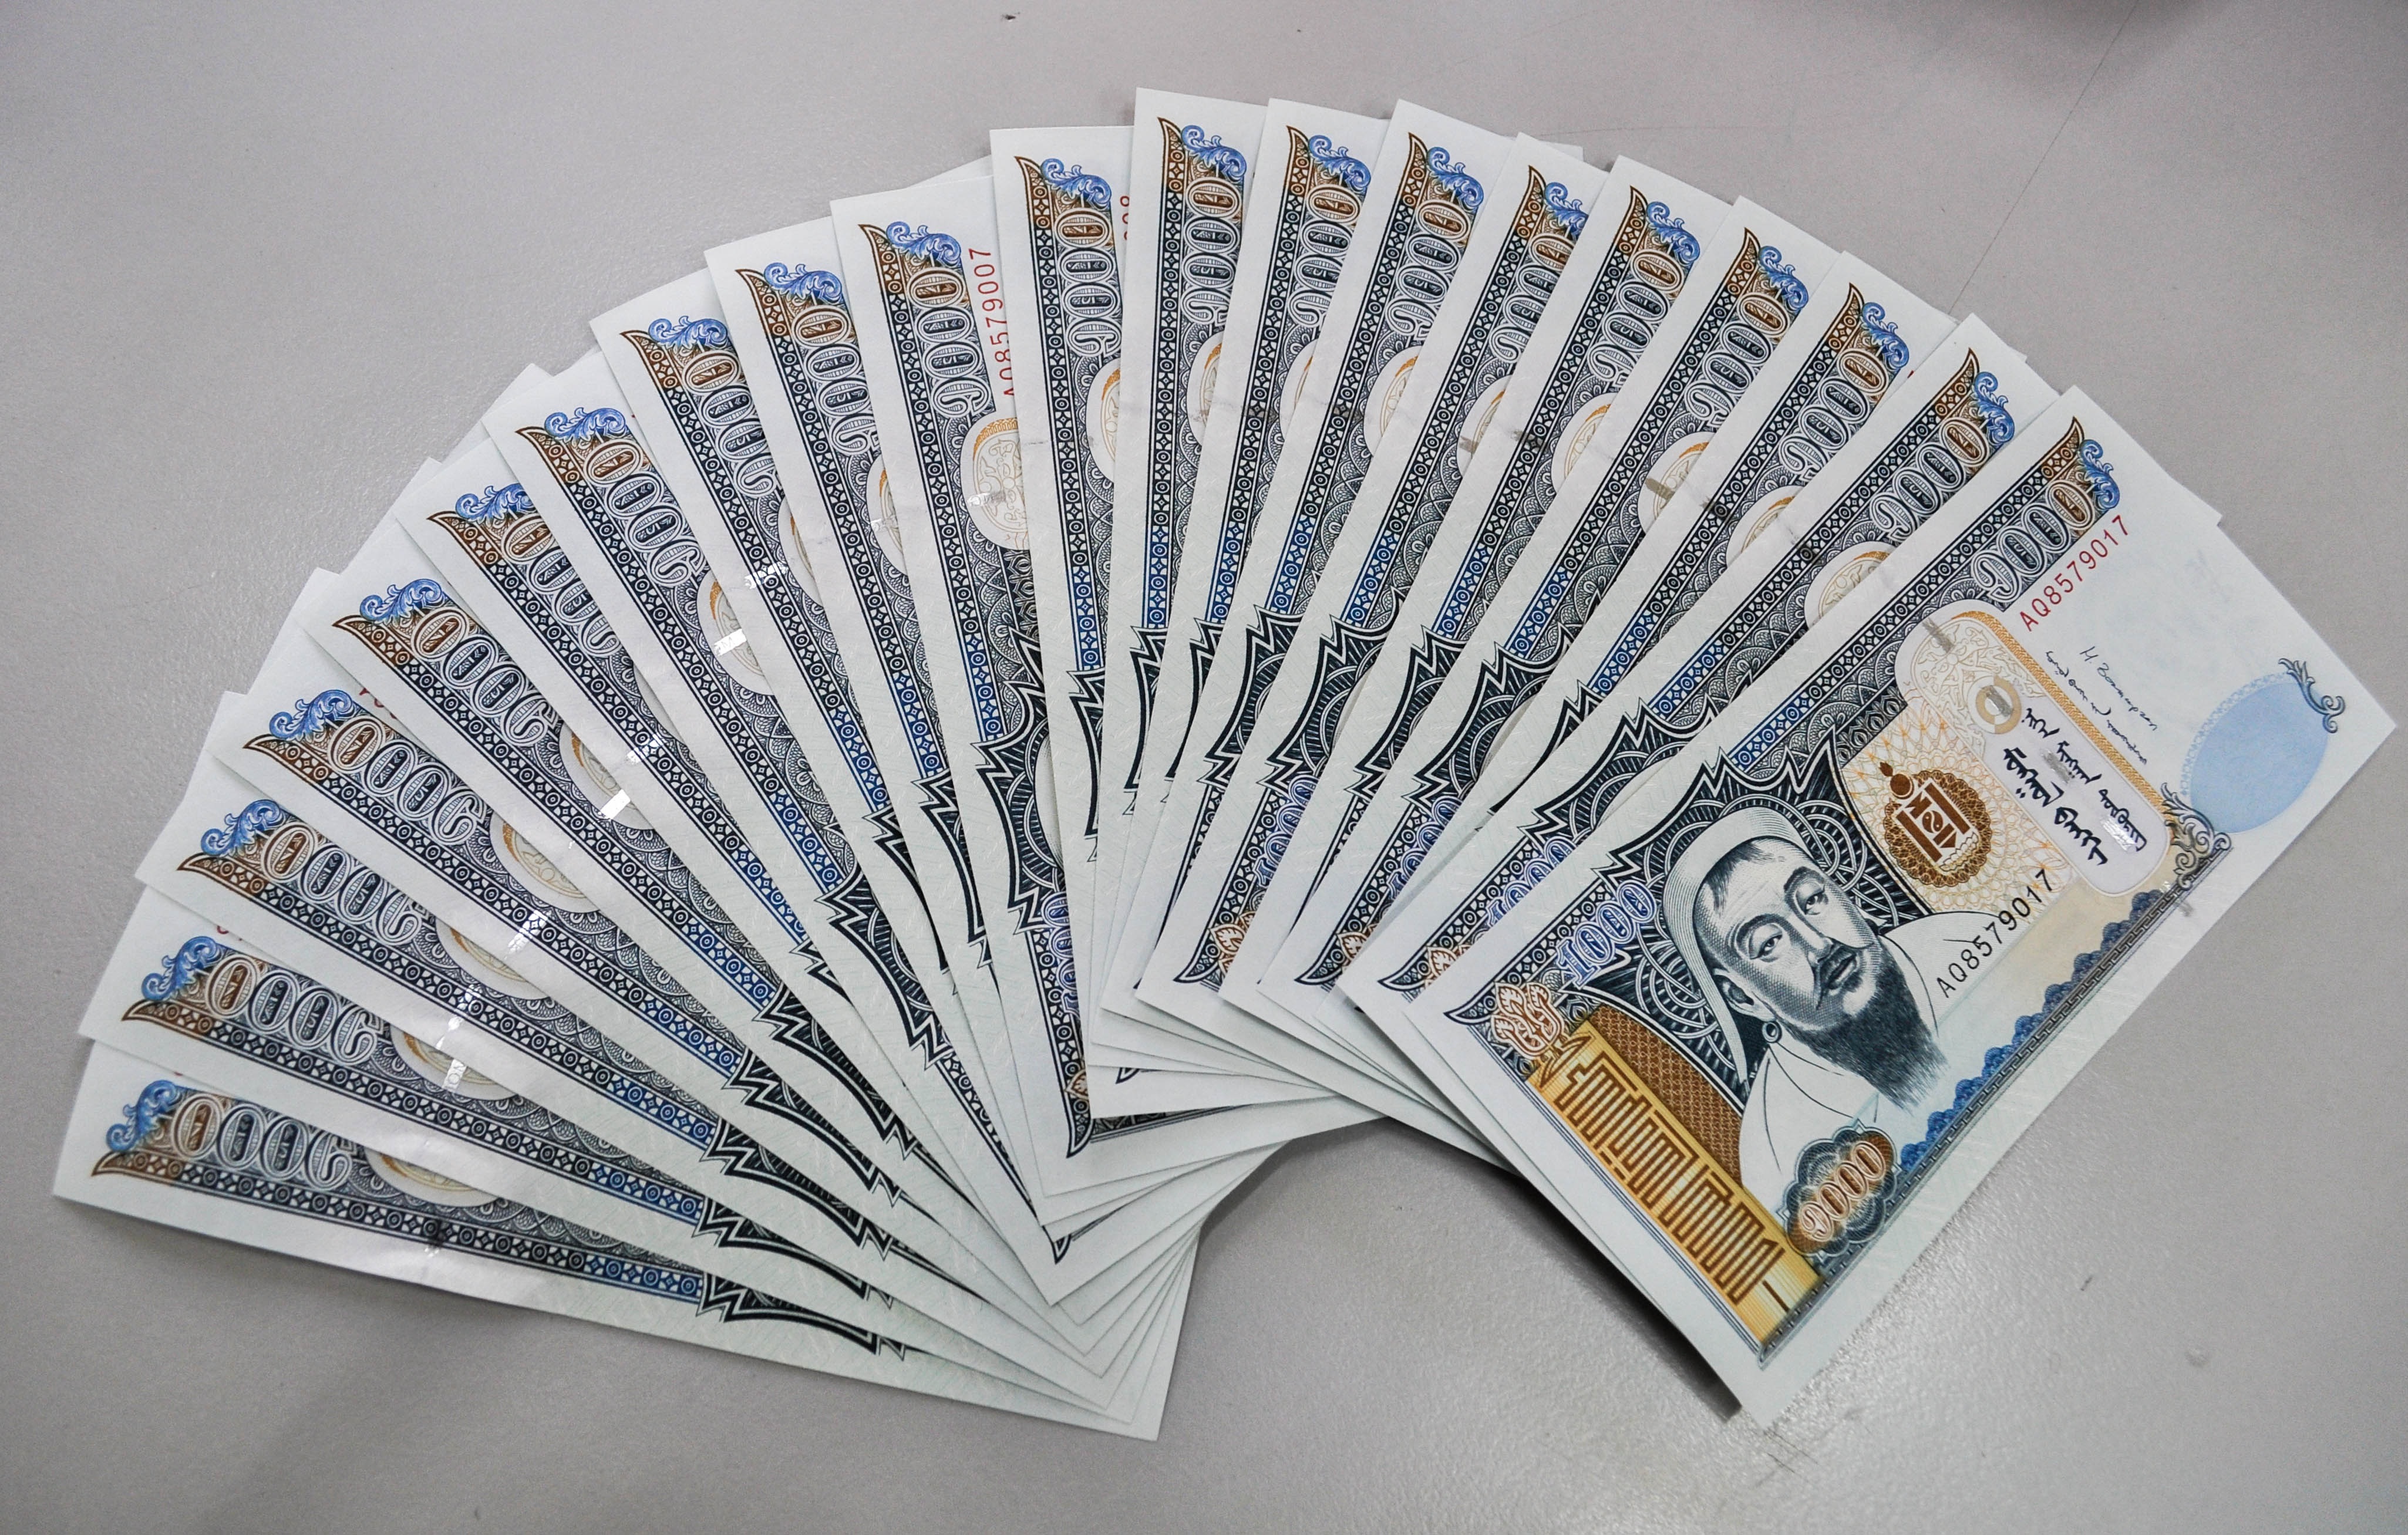
wing, money, business, paper, material, cash, art, design, currency, banking, mongolia, income, earning, tugrik, fashion accessory, hand fan